41st United States Congress

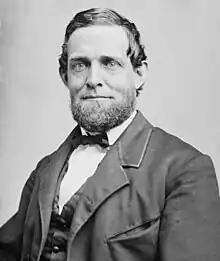
President of the Senate Schuyler Colfax

This list is arranged by chamber, then by state. Senators are listed then by class and representatives are listed then by district.